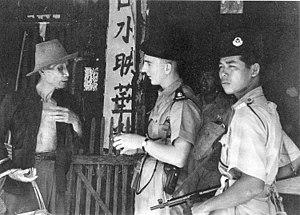
L'insurrection communiste malaise s'est déroulée à partir de 1948 sur le territoire de l'actuelle Malaisie, encore colonie britannique. L'état d'urgence, déclaré par le gouvernement colonial britannique de la Malaisie en 1948 contre l'insurrection menée par l'Armée de libération des peuples de Malaisie du Parti communiste malais, n'a été levé que le 30 juillet 1960, par le gouvernement de la Malaisie indépendante.